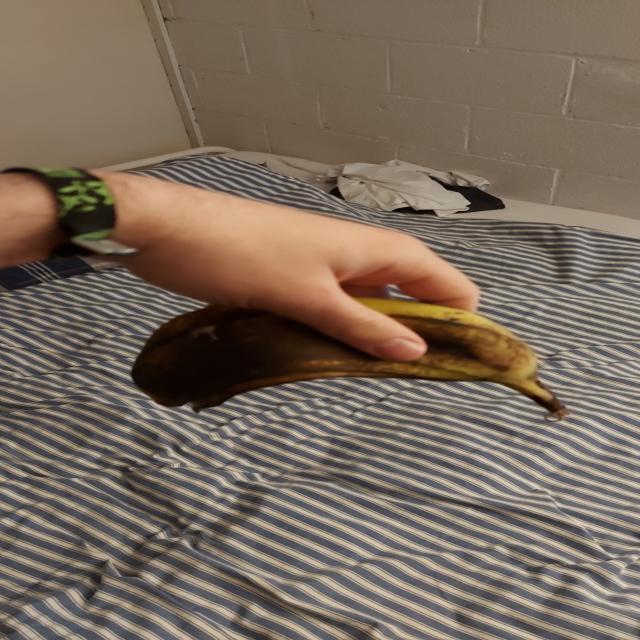
Label: bananas